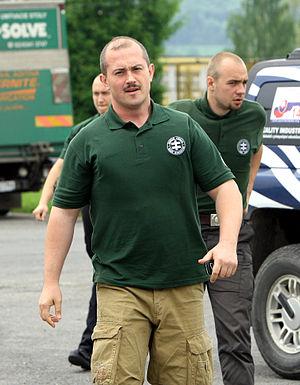
Les élections législatives slovaques de 2016 se tiennent le 5 mars 2016 pour élire les 150 députés du Conseil national de la République slovaque.